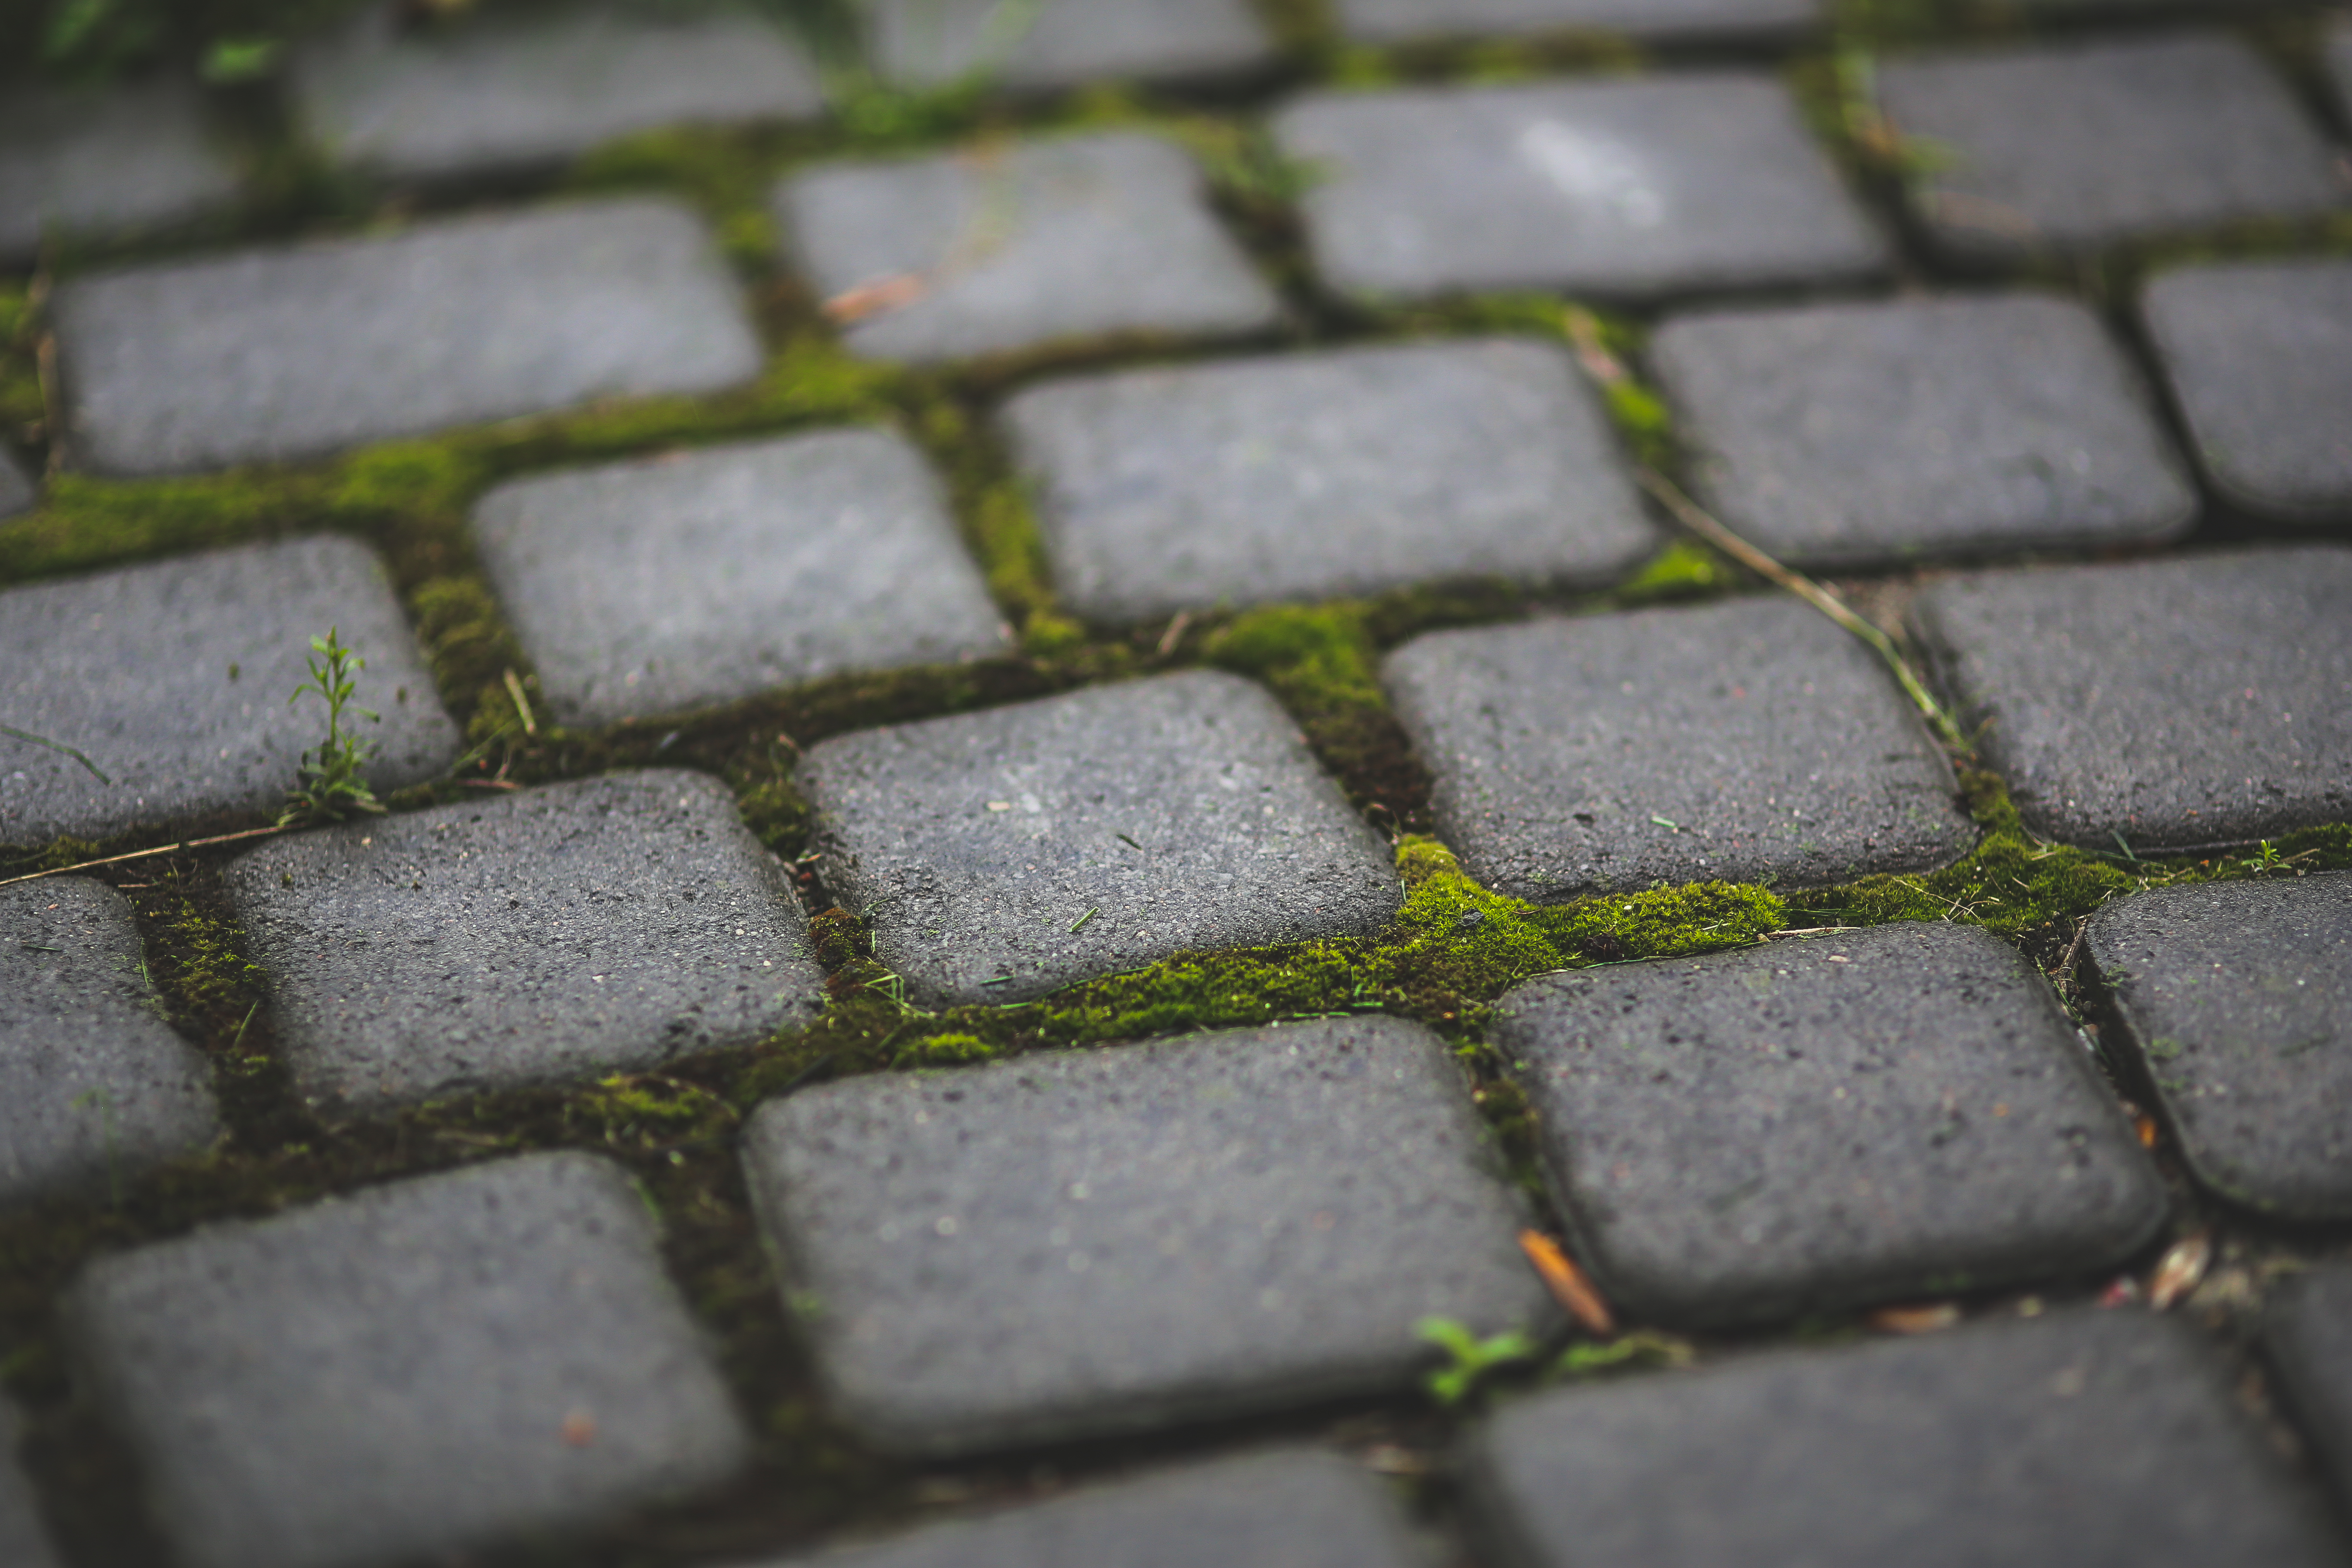
grass, leaf, sidewalk, roof, cobblestone, wall, asphalt, pavement, moss, line, green, patio, soil, garden, brick, stones, sett, paving stones, flooring, road surface, outdoor structure